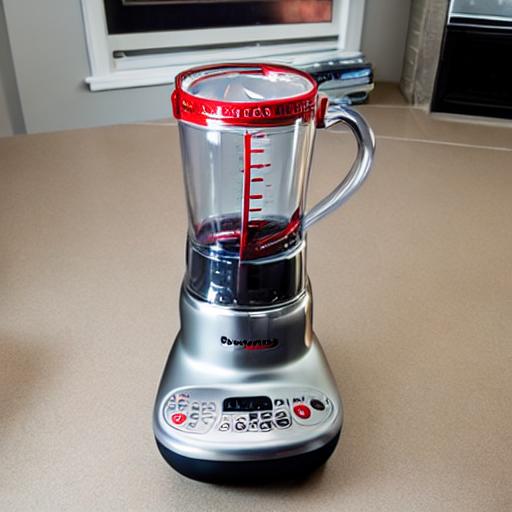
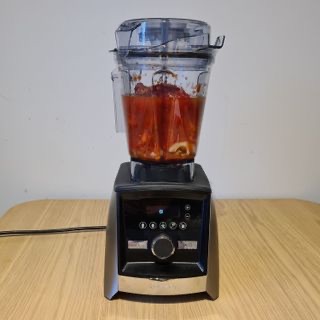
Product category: items_blender
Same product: no